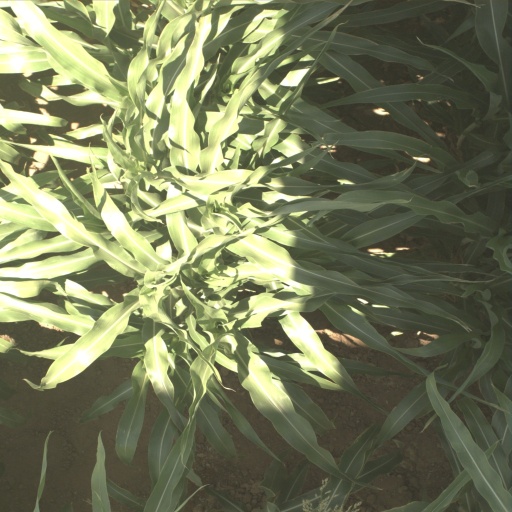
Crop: sorghum